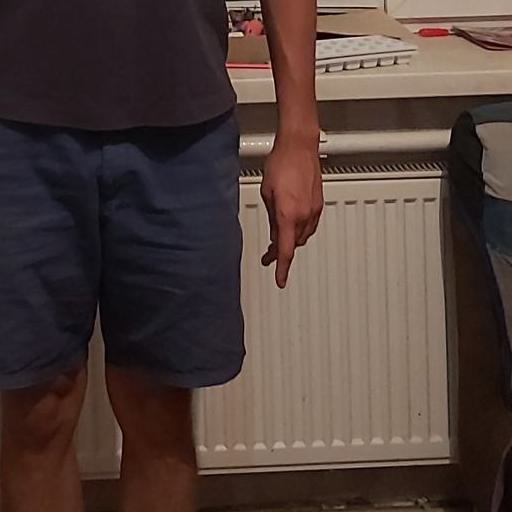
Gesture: no_gesture